Alexander Brodsky

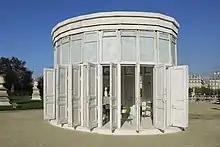
Alexander Brodsky, exposition in Jardin des Tuileries, Paris (2010)

Brodsky has really only been an architect since 2000, with his first commission in 2002. He claimed that his return from artistry to architecture was difficult. Despite the commission that Brodsky received upon each work, his efforts were burdened with a mental and physical toll – "I was near a serious mental problem. I'd never had this responsibility, and I was alone. It was my first experience communicating with workers and clients." His first commission, "95 Degrees", a restaurant near Moscow on the Klyazma Reservoir shows Brodsky's specific and often wary architectural style. Everything is precisely thought out, from the materials of wood and plastic, to the subtle deformation of the wooden stilts (all are tilted at a 95-degree angle). Also built in 2002 is "Apshu", a restaurant – club hidden in the basement of a building Moscow, now defunct and demolished. The space was specifically framed through recycled window frames and created a sense of nostalgia that isn't usually found in postmodern work. One of Brodsky's most famous works was the "Vodka Ceremony Pavilion" built in 2004 for a contemporary art festival at the Klyazma Reservoir, demolished in 2012. Again, recycled timber window frames are rescued from industrial buildings and reused. Painted white and forming the structure of the pavilion, the window frames create a sense of Russian tradition from the industrial heritage that defined 20th century Moscow. His projects often have a cerebral and ephemeral quality, despite often being permanent. A literally ephemeral project, Brodsky produced a pavilion on the Klyazma Reservoir in 2003 from water sprayed over a metal mesh attached to a wooden structure. The pavilion was lit from the interior, causing the building to glow. When spring came, the ice melted and the structure was removed.